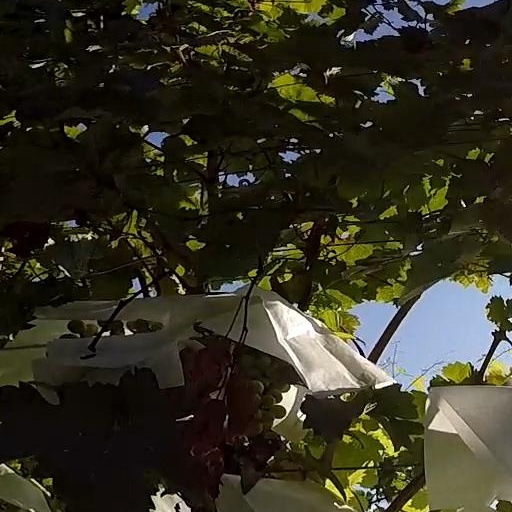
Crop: grape